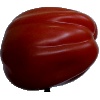
Label: tomato_heart